Doncaster Rovers F.C.

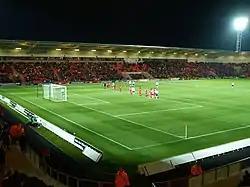
Current home of Doncaster Rovers – the Eco-Power Stadium

For the first six years the club began playing their games wherever they could, on playing fields at Town Moor and the Racecourse. They gained a permanent ground in 1885 when they started playing their games near the Institute for the Deaf and Dumb and so was known as the Deaf and Dumb Ground. A year later the stadium was officially named as the Intake Ground. A few months after completion, the roof blew off the stand, and the same happened in 1894 on the press and team officials stand after a gale. They played their football there until August 1914 when the club went into liquidation. A new company did take over the club soon after but all English league competition was suspended in 1915 due to the First World War and the club was closed down and the ground turned into an Army depot.